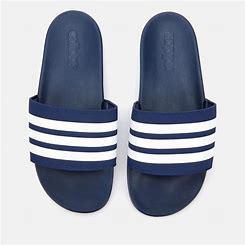
Brand: Adidas
Model: Adilette Comfort